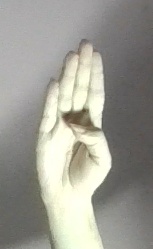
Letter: kaaf